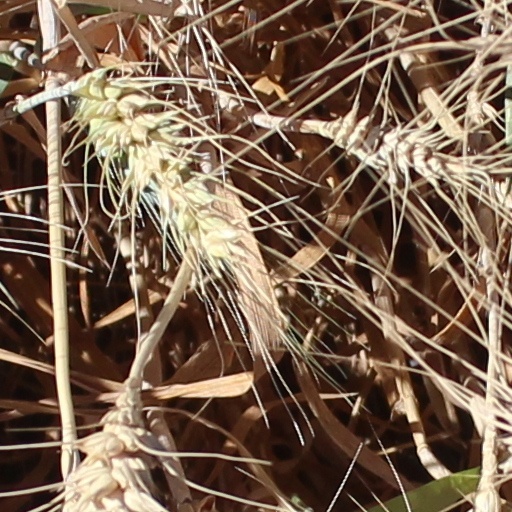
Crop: wheat